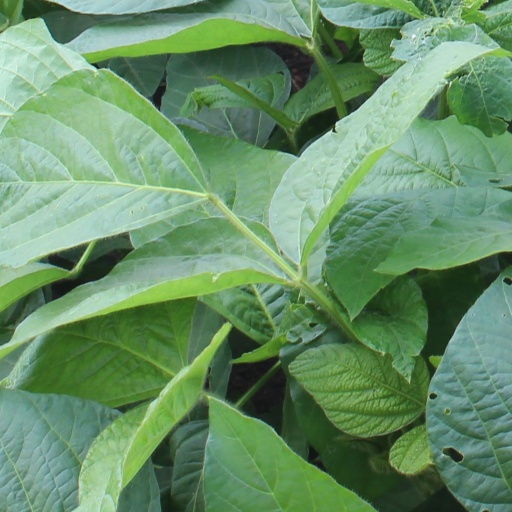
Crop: soybean